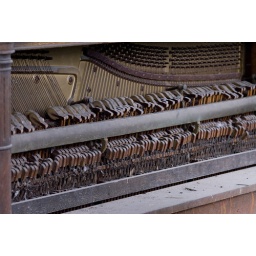
A water damaged upright piano on the fourth floor of the Tecumseh Theater in Shawnee.